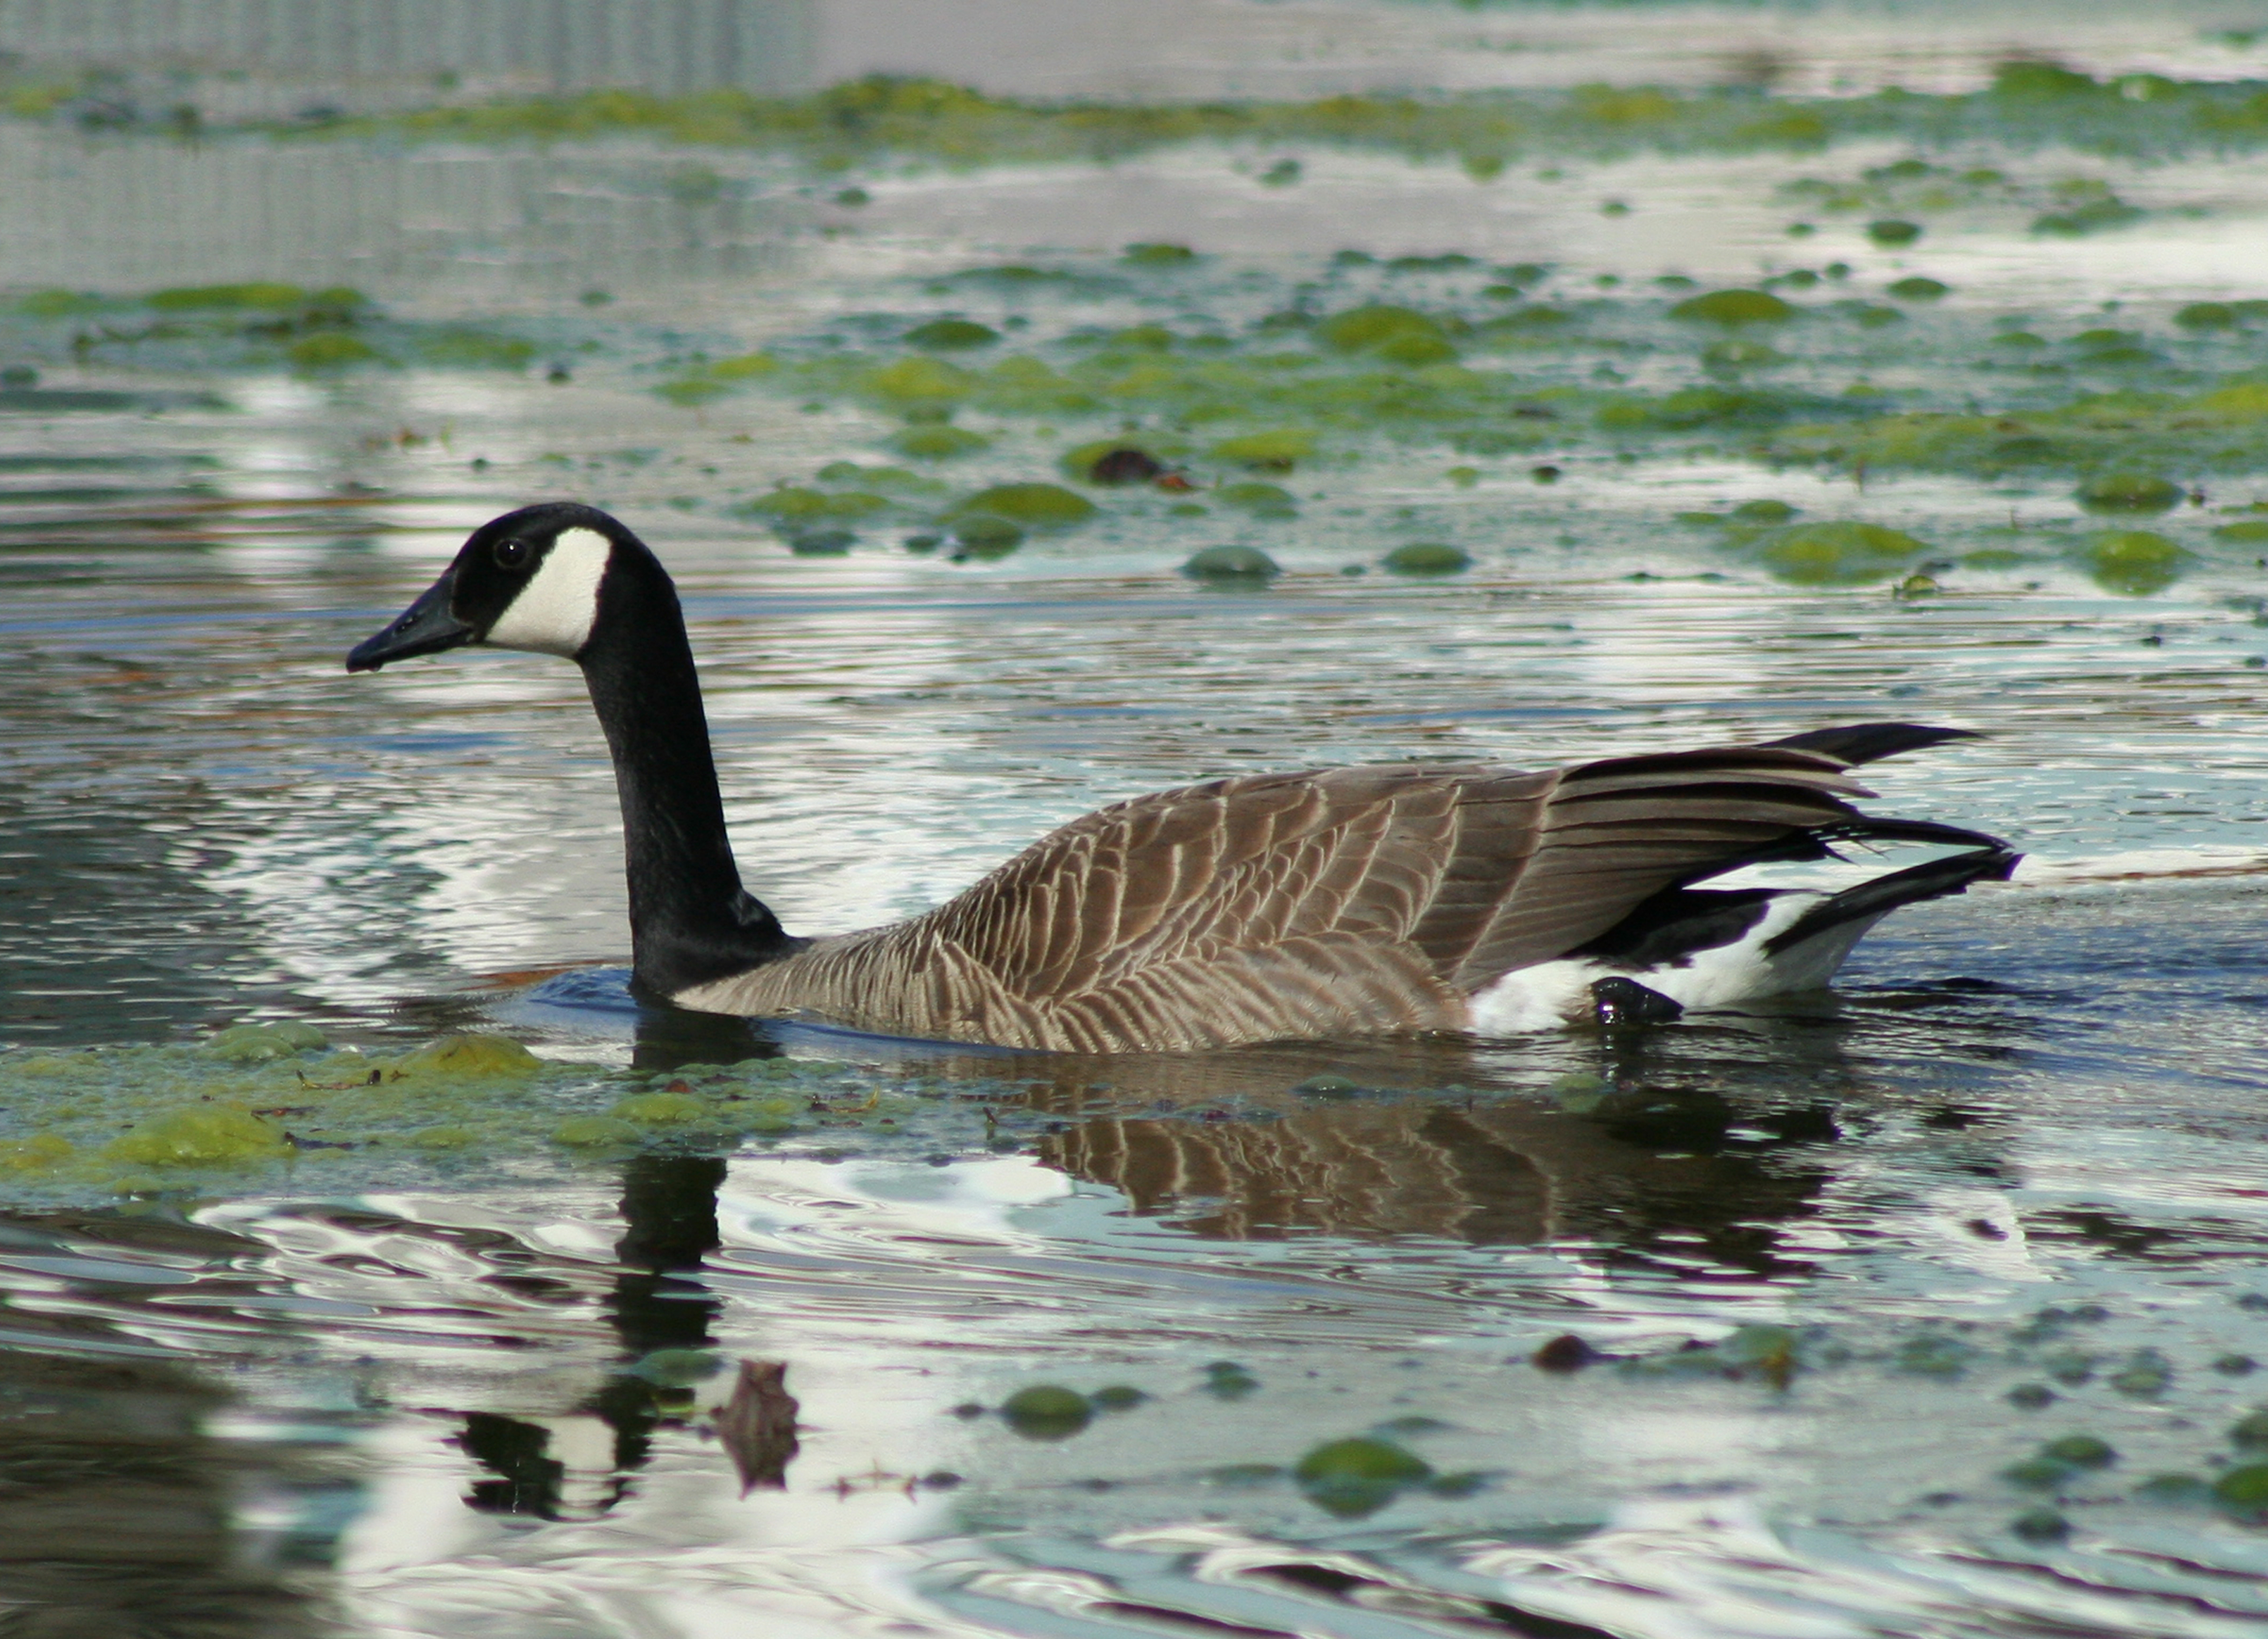
canada goose, water, reflections, pond, bird, lake, beak, fluid, waterfowl, feather, grass, natural landscape, ducks, geese and swans, adaptation, grass family, wing, livestock, water bird, grassland, reservoir, wildlife, seaduck, reflection, liquid, landscape, duck, fowl, tree, terrestrial animal, goose, tail, wetland